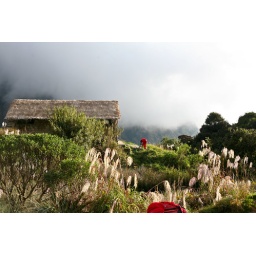
We are now in the cloud forest